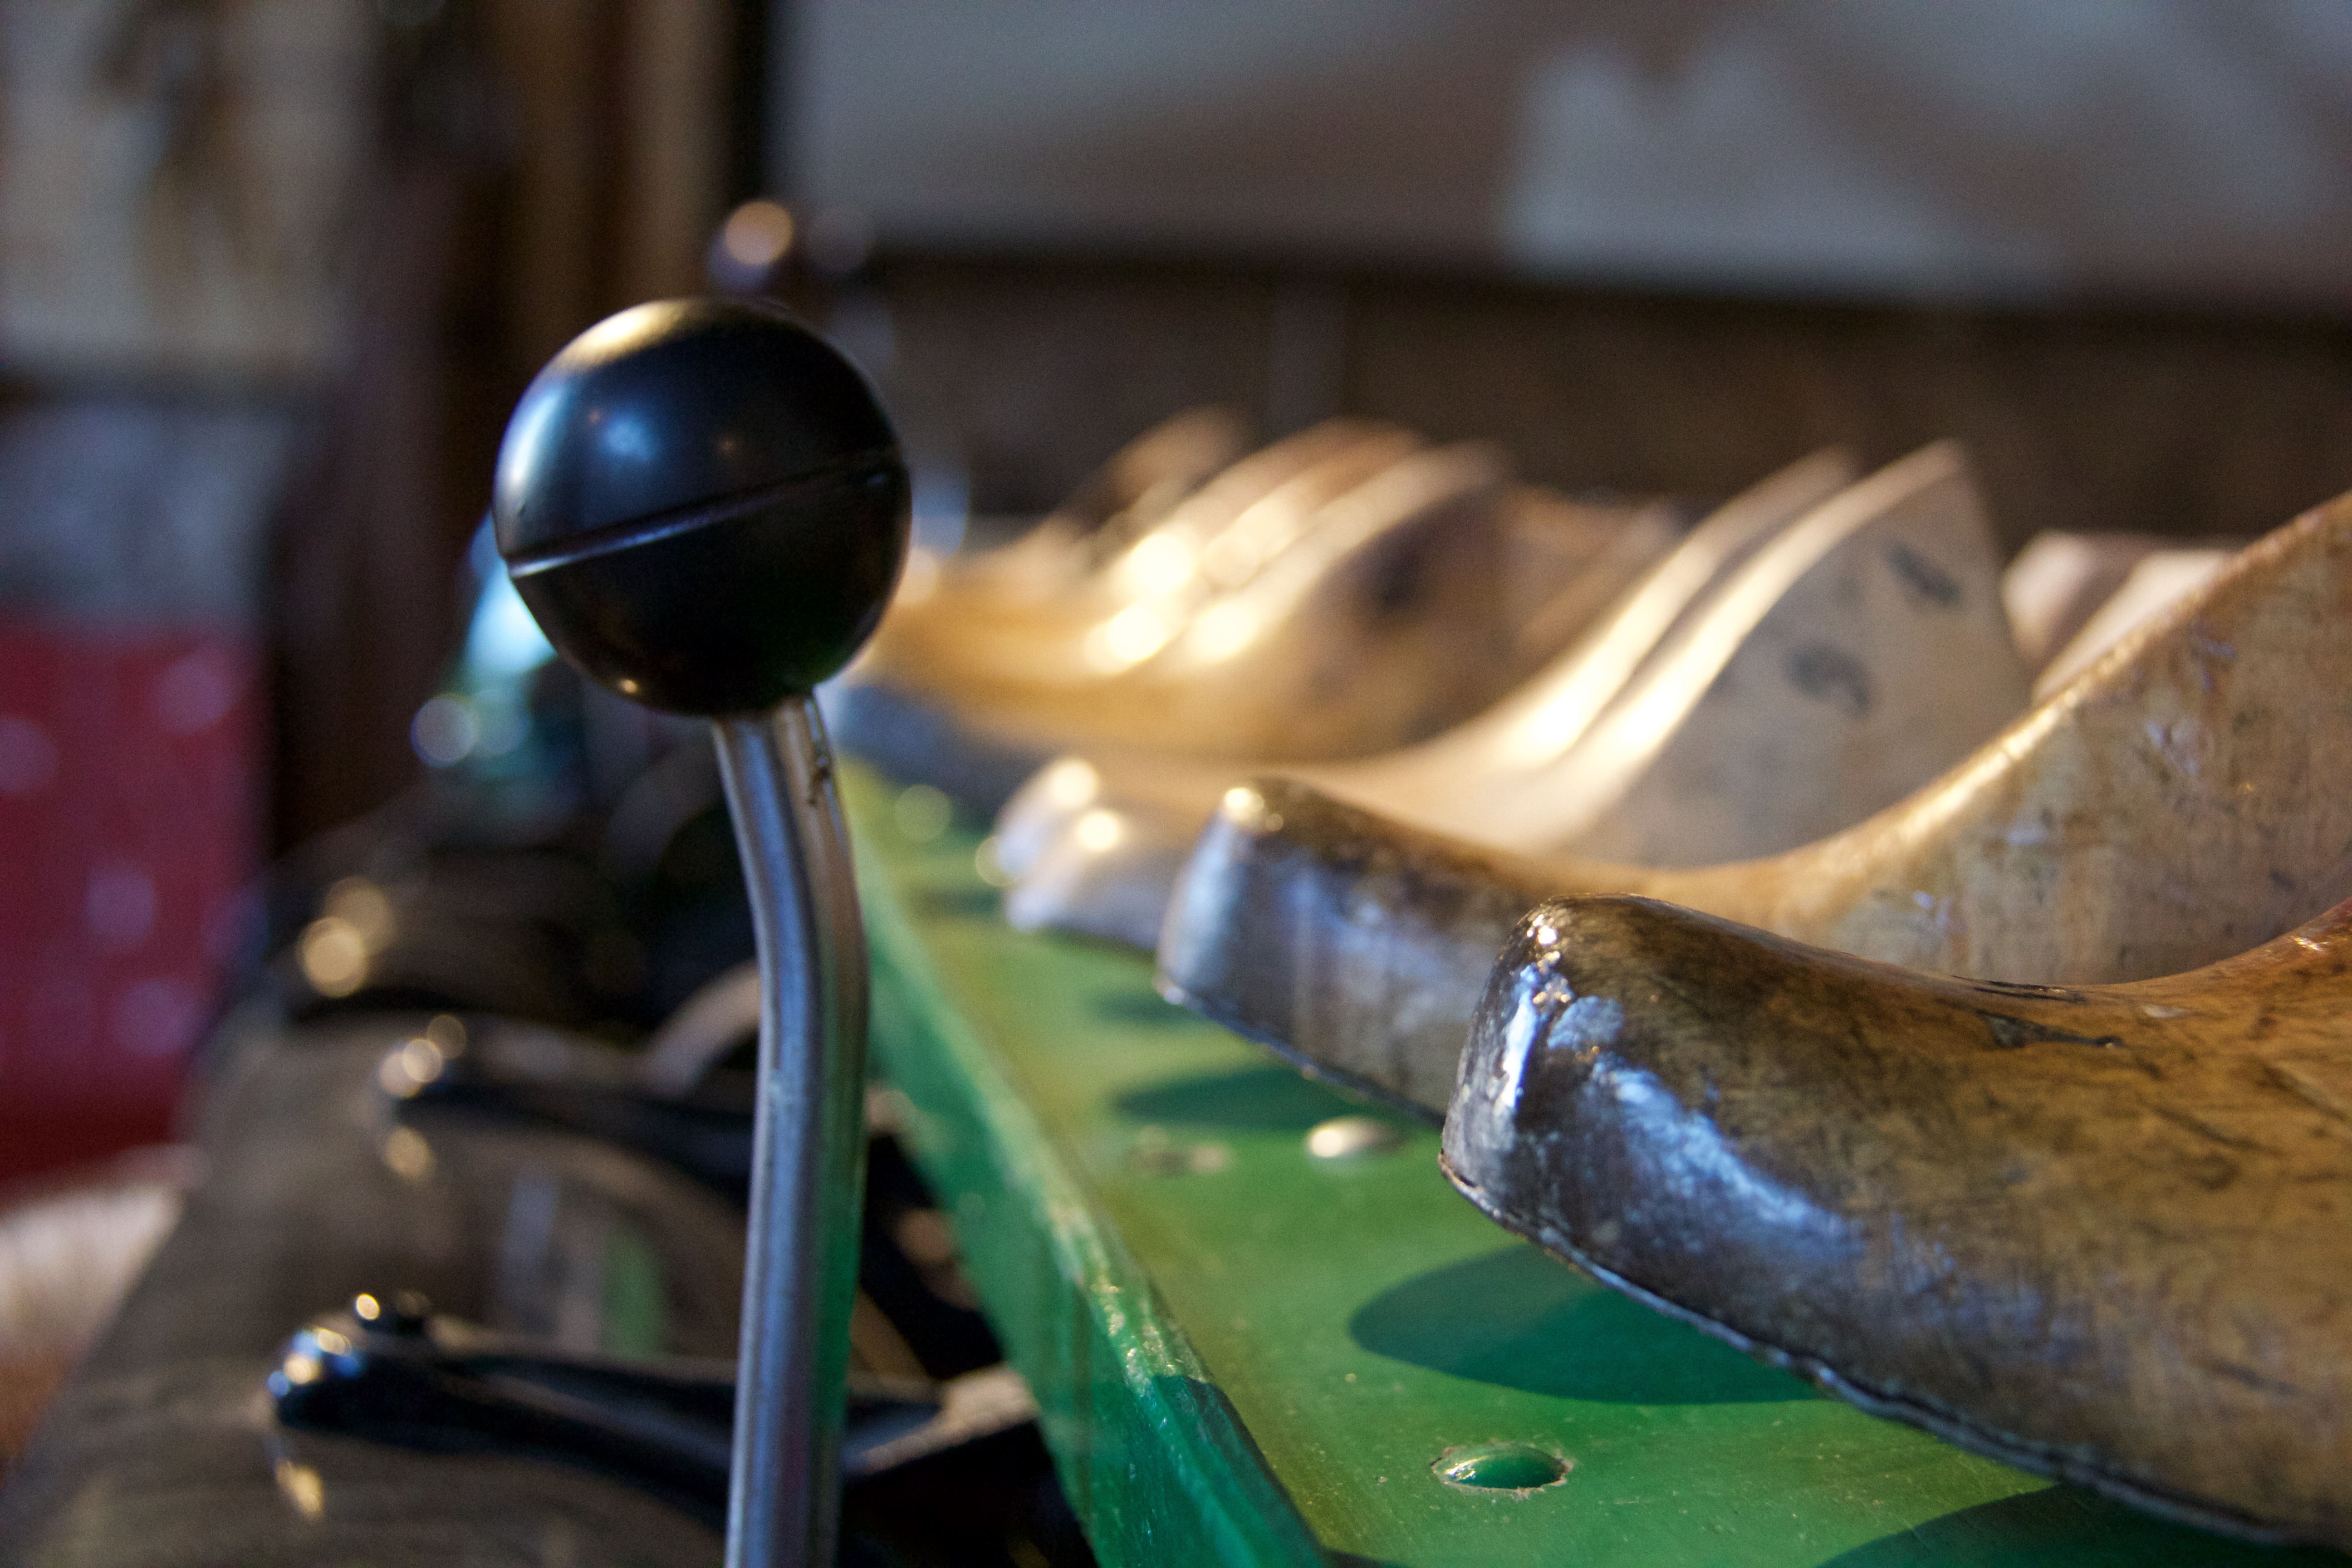
wood, food, macro photography